University of Nigeria

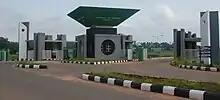

The former Nigerian College of Arts, Science and Technology, Enugu, was incorporated into the university in 1961, and its buildings now form the Enugu Campus (200 hectares) of the university located in the heart of Enugu, the administrative capital of Enugu State of Nigeria. Enugu is a modern city, accessible by air, rail and road. The Faculties of Business Administration, Environmental Studies, Law, Basic Medical Sciences, and Health Sciences are located at the Enugu Campus.